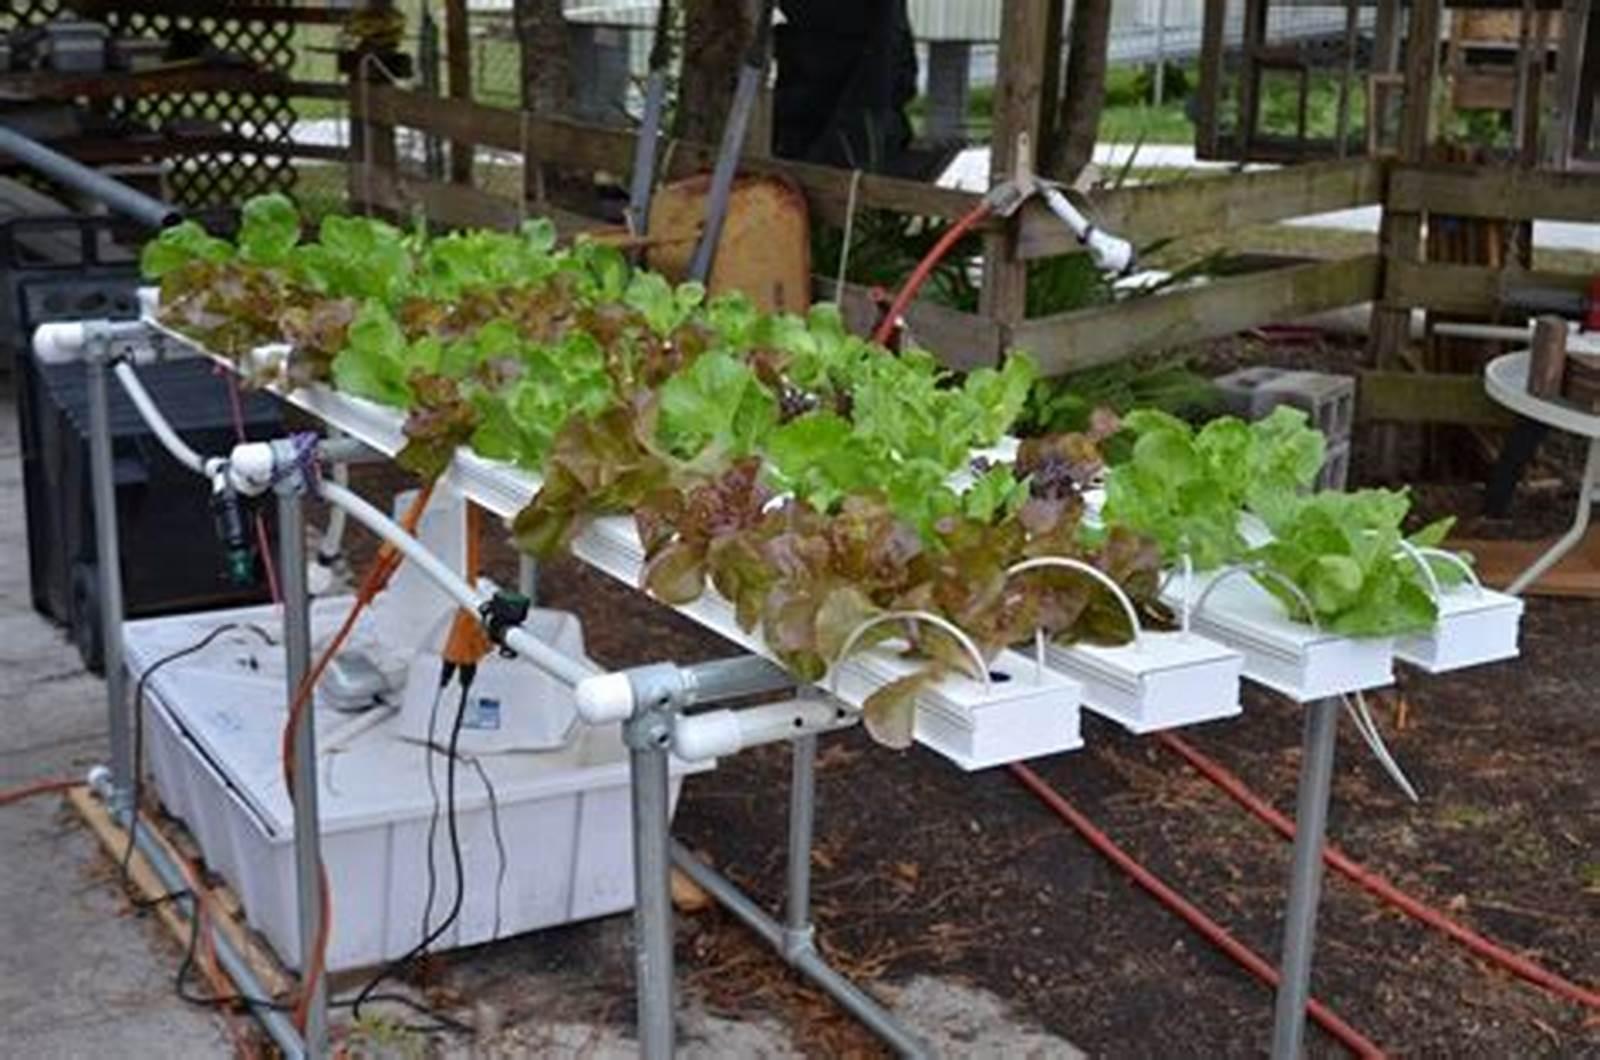
Miche midogo yenye rangi ya kijani iliyomea na kustawi, baada ya kupandwa kwenye vifaa maalumu, vinavyo tumia maji yenye virutubisho na madini kwa ajili ya ukuaji wa miche hiyo, pasipo msaada wa udongo.